Laura Dern

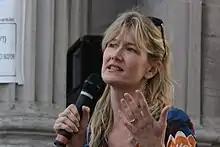
Dern at Civic Center Park in 2008

In 2000, Robert Altman cast Dern in his comedy "Dr. T & the Women". In 2001, Dern reprised her role as Ellie in "Jurassic Park III", which was directed by Johnston whom she had worked with in "October Sky". Originally hesitant to return for a cameo, Dern was convinced when it was suggested by executive producer Steven Spielberg to the writers, Alexander Payne and Jim Taylor who had previously collaborated with Dern for "Citizen Ruth", to have the character play an important role by saving the other characters. That same year, she co-starred in "Within These Walls and Arthur Miller's Focus". In Billy Bob Thornton's film "Daddy and Them", Dern played the wife of the husband. She starred in the film "I Am Sam" as Randy Carpenter, a woman running a foster home. In 2002, she starred in the film "Damaged Care". In 2004, she starred in the film "We Don't Live Here Anymore". Dern starred in the 2005 film "Happy Endings", and in the same year, she appeared in the film "The Prize Winner of Defiance, Ohio".